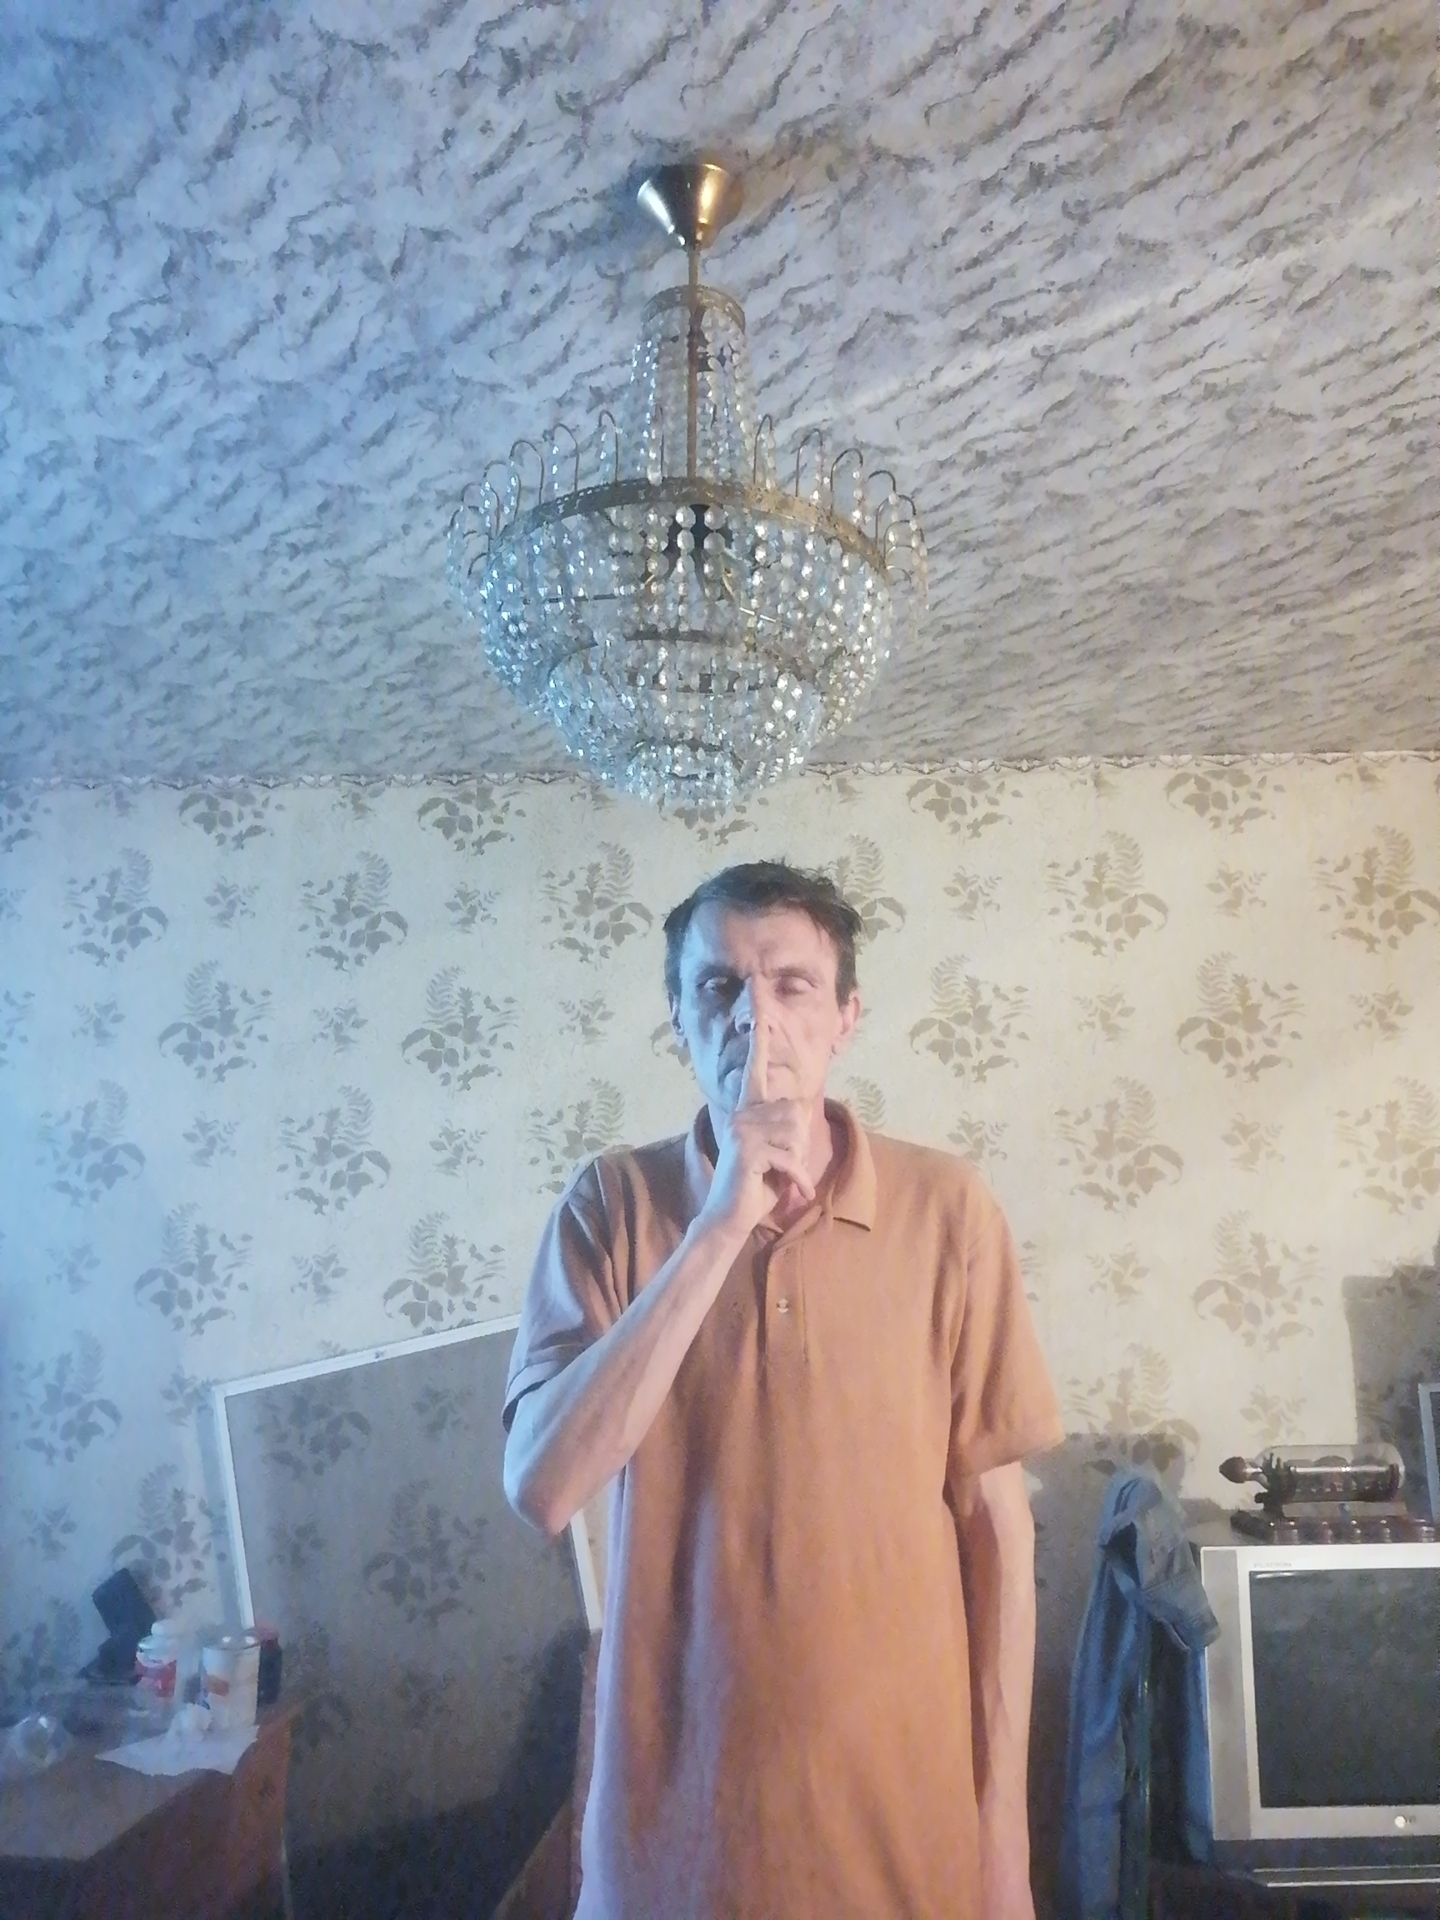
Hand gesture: mute